Stagecoach South Wales

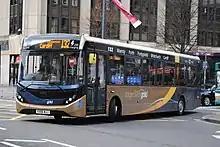
Gold specification Alexander Dennis Enviro200 MMC operating service 132 in Cardiff, February 2017

In January 1991, Cheltenham-based Western Travel purchased the eastern division of former National Bus Company (NBC) subsidiary National Welsh Omnibus Services, which consisted of 180 buses based from depots in Brynmawr, Chepstow, Crosskeys, Cwmbran and Ross on Wye. The purchased division was renamed Red & White, with the area's services having been operated by Red & White Services until being merged into Western Welsh by the NBC in 1978.